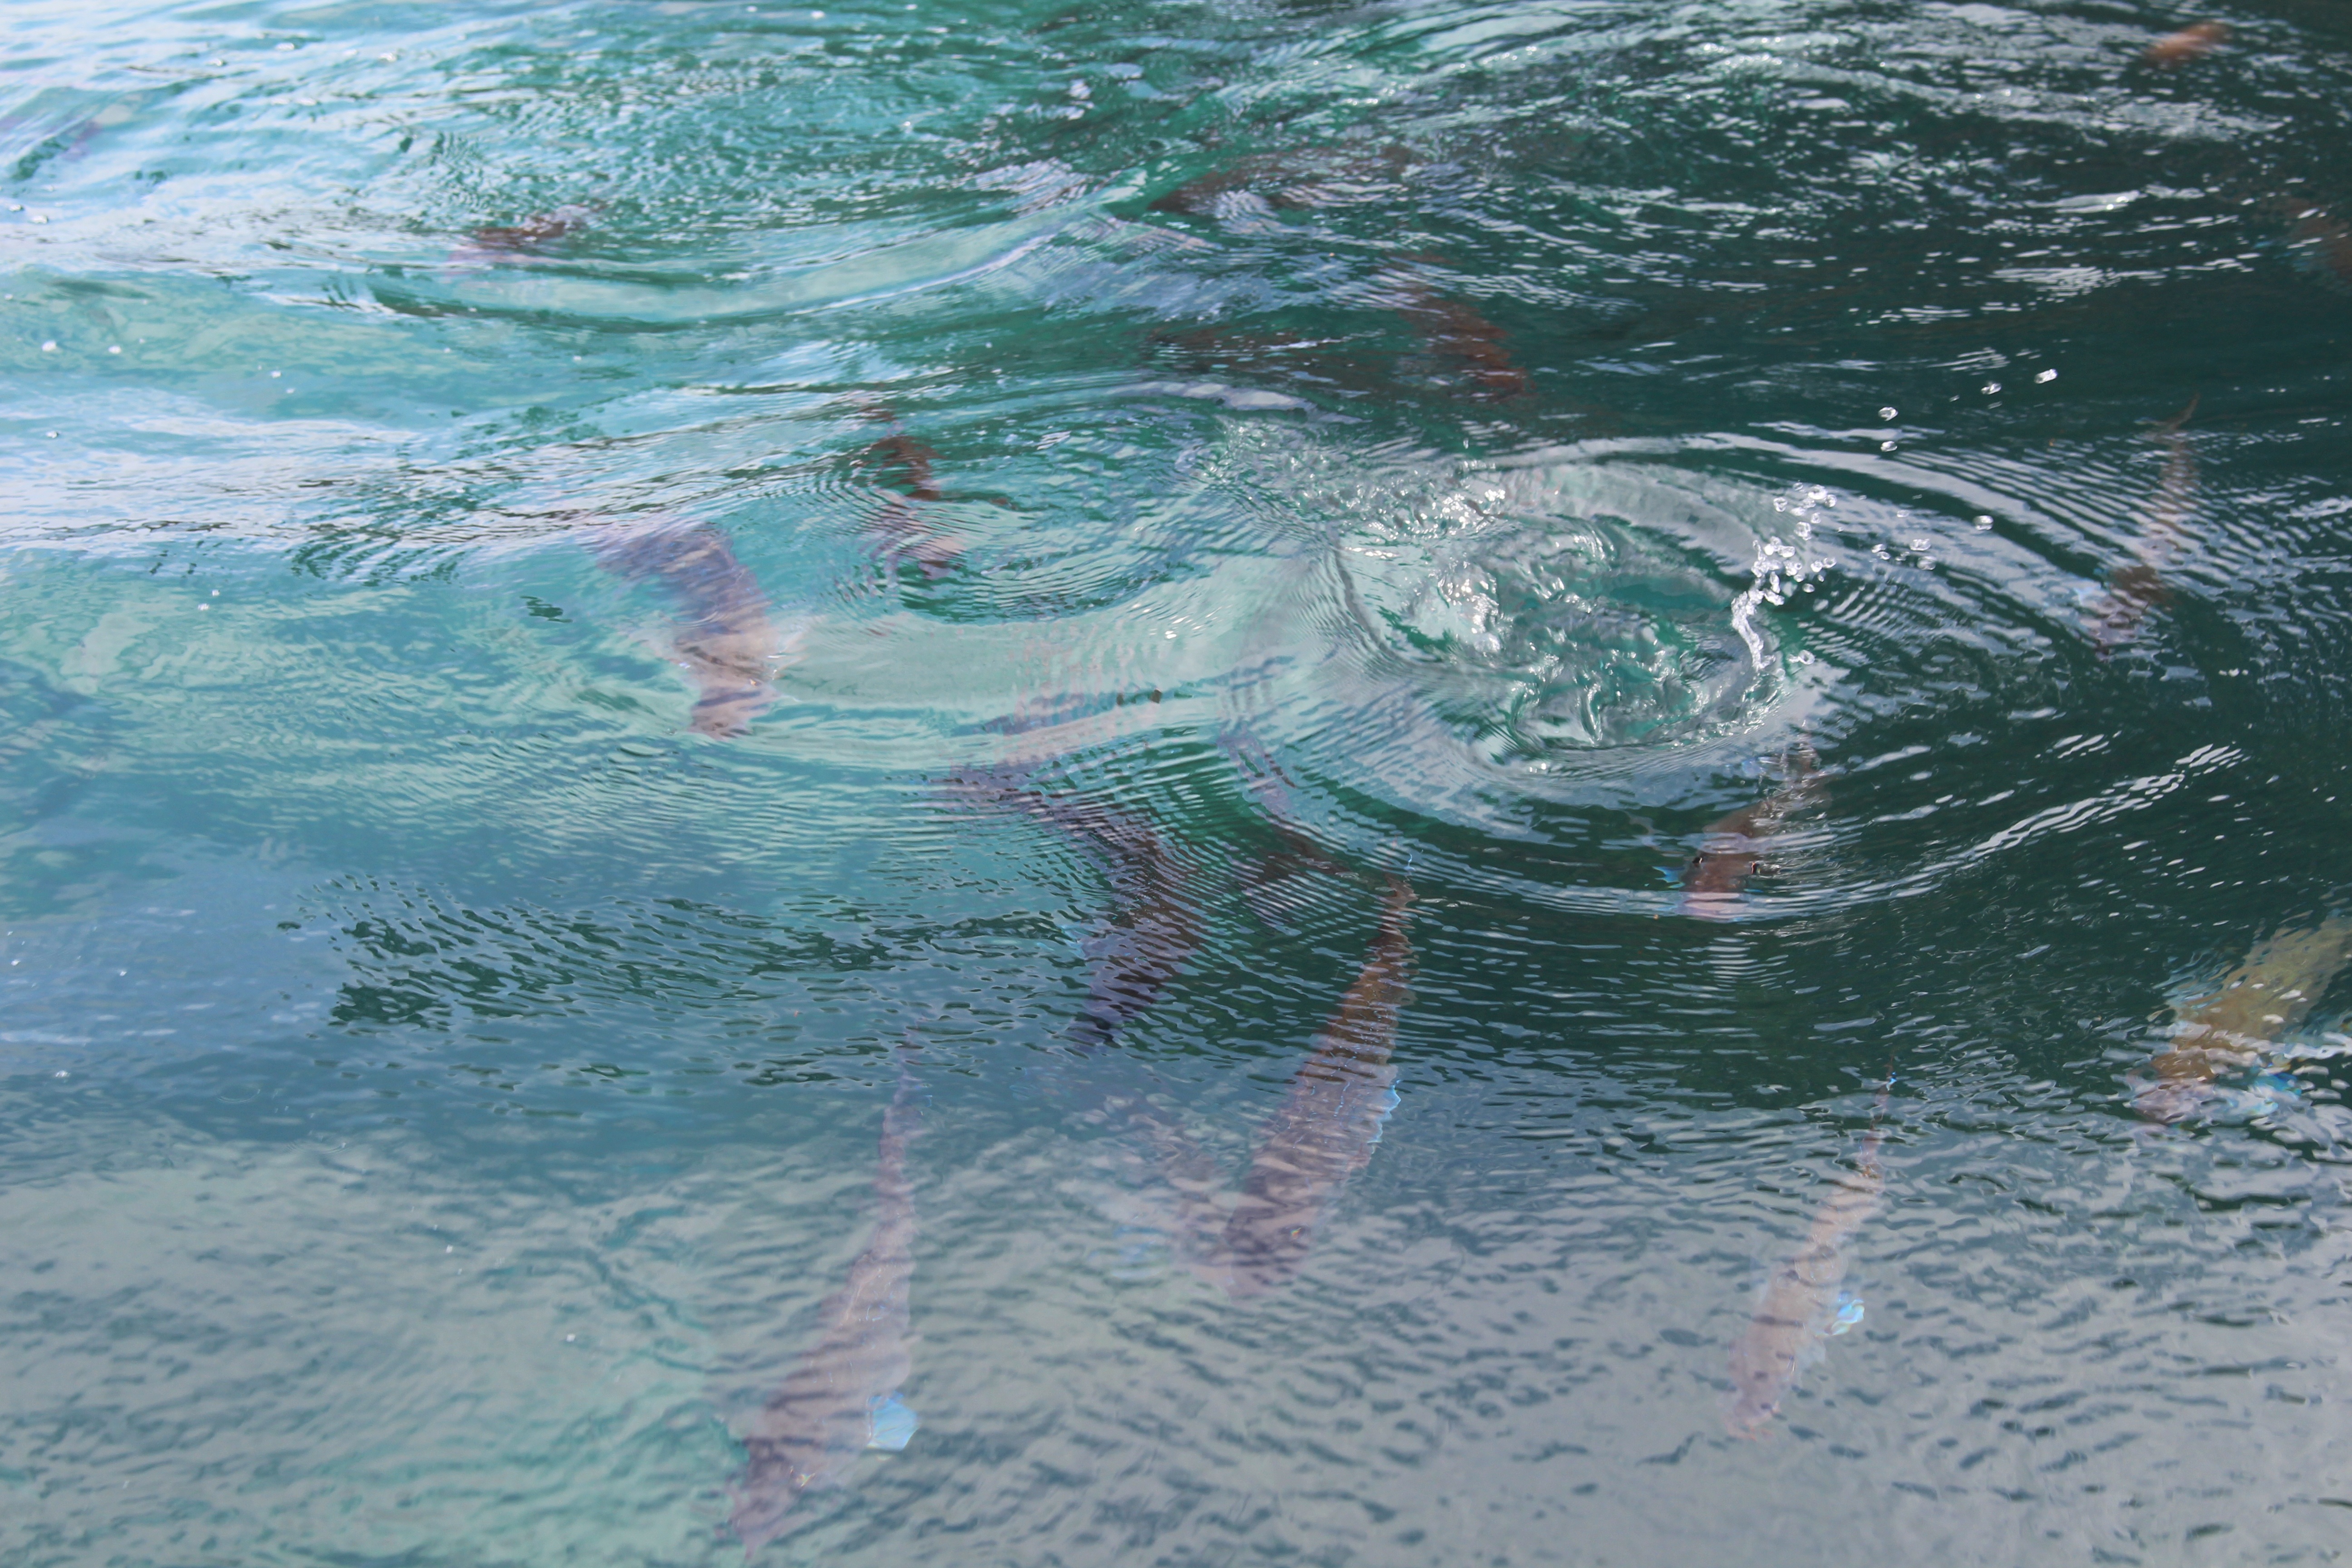
landscape, sea, water, nature, boat, wave, recreation, idyllic, holiday, blue, fish, lighting, swimming, surface, sports, new zealand, reflections, pacific, snorkeling, mirroring, north island, water sport, whitianga, outdoor recreation, wind wave, marine biology